Antonio Duvergé

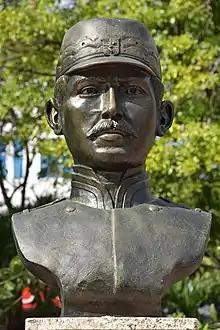
Bust of Antonio Duvergé Duval in "Parque Independencia", Santo Domingo, Dominican Republic.

After the campaign of 1849, Duvergé was subjected, imprisoned along with other officers, to a military trial. He was acquitted, but the conflicts between him and Pedro Santana became increasingly clear. After this Antonio Duvergé was confined in El Seibo, far from the south where he had been the hero of many battles and where he had his modest agricultural positions. In 1853 General Pedro Santana returned to power and the outgoing president Buenaventura Baez went into exile in Saint Thomas, where he began to encourage rebellion against Santana's government. With those encouragements from Baez bearing fruit, the first conspiracy against Santana was articulated. The conspirators sought help from the figures of Antonio Duvergé and Francisco del Rosario Sánchez who associated themselves with the movement. But the plan was revealed and Duvergé was arrested and handed over to the newly formed military commission of El Seibo.